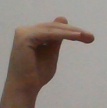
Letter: khaa